V (singer)

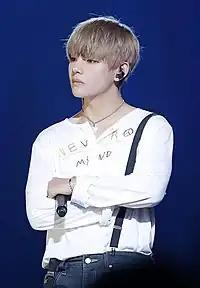
V crosses his arms, his right hand holding a microphone, and looks left

In 2016, V made his acting debut with a supporting role in KBS2's historical drama "" under his real name. He also collaborated with bandmate Jin on the duet single "It's Definitely You" for the show's soundtrack. In celebration of BTS' fourth anniversary, V released "4 O'Clock" on June 8, 2017, a song he co-produced with bandmate RM.